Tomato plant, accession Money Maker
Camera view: tilt-top (135 deg); turntable rotation: 30 degrees
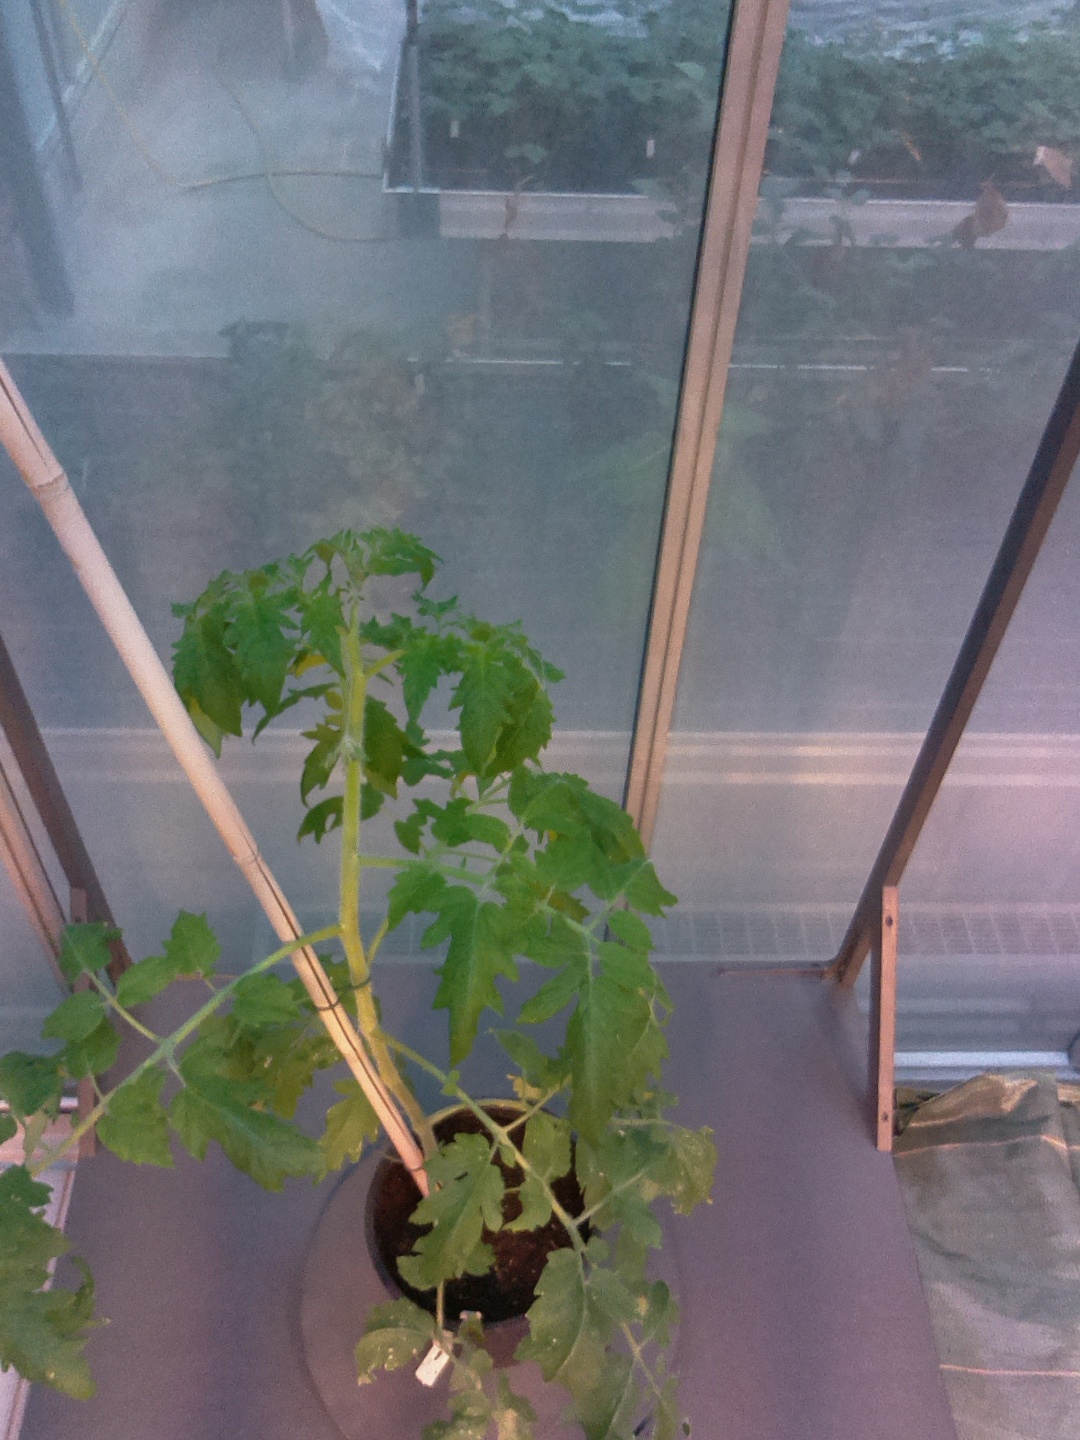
BBCH growth stage 60: First flowers open